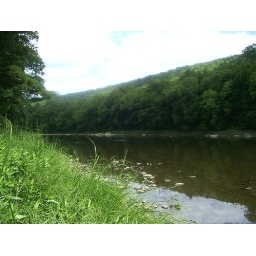
just booked my cabin in cook's forest this week. i'll be sitting by the river soon. can't wait!